Thanh Hóa Bridge

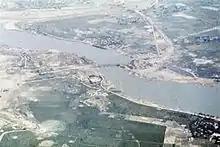
The Thanh Hóa bridge in 1972.

With the establishment of the Route Package system, the Thanh Hóa area was allocated to the US Navy. Between 1965 and 1968, until US President Lyndon B. Johnson temporarily called off air raids against North Vietnam, the bridge was a regular objective for navy Alpha strikes.